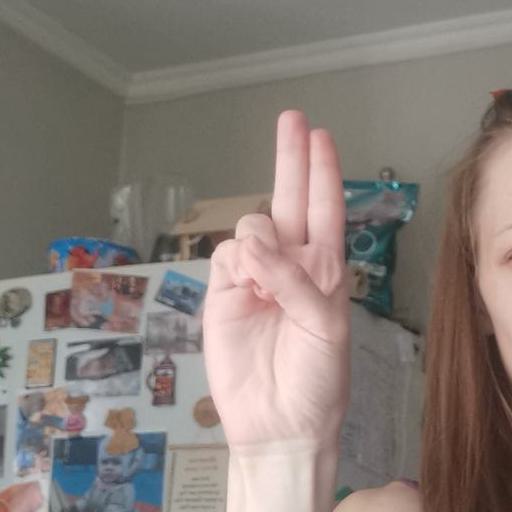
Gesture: two_up